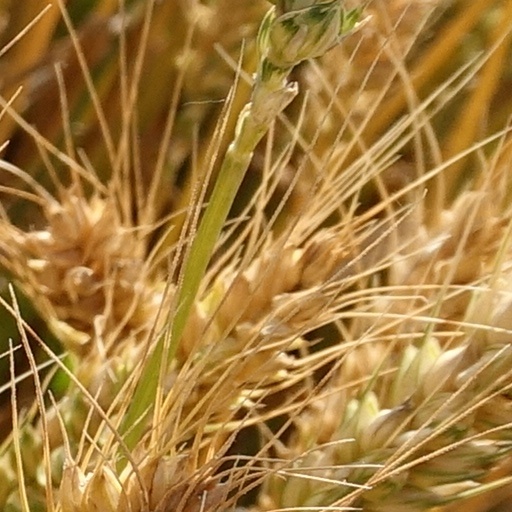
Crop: wheat